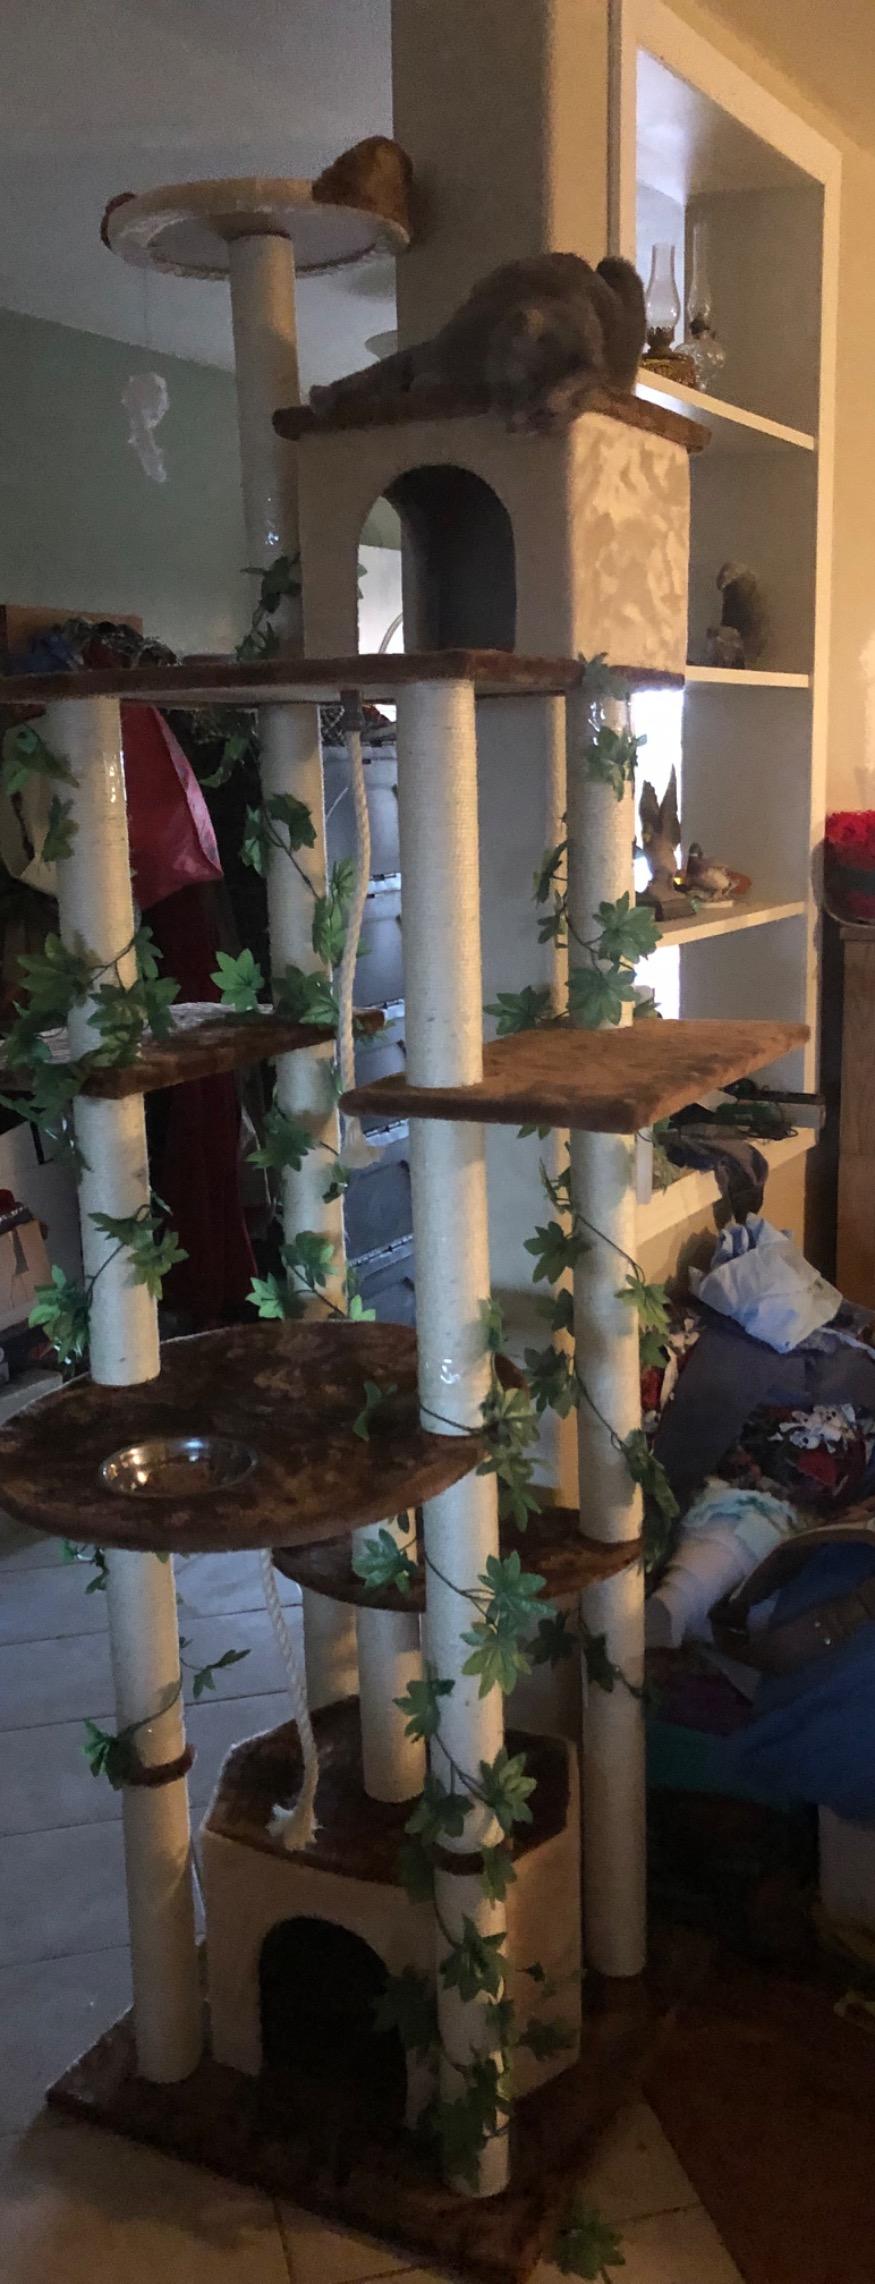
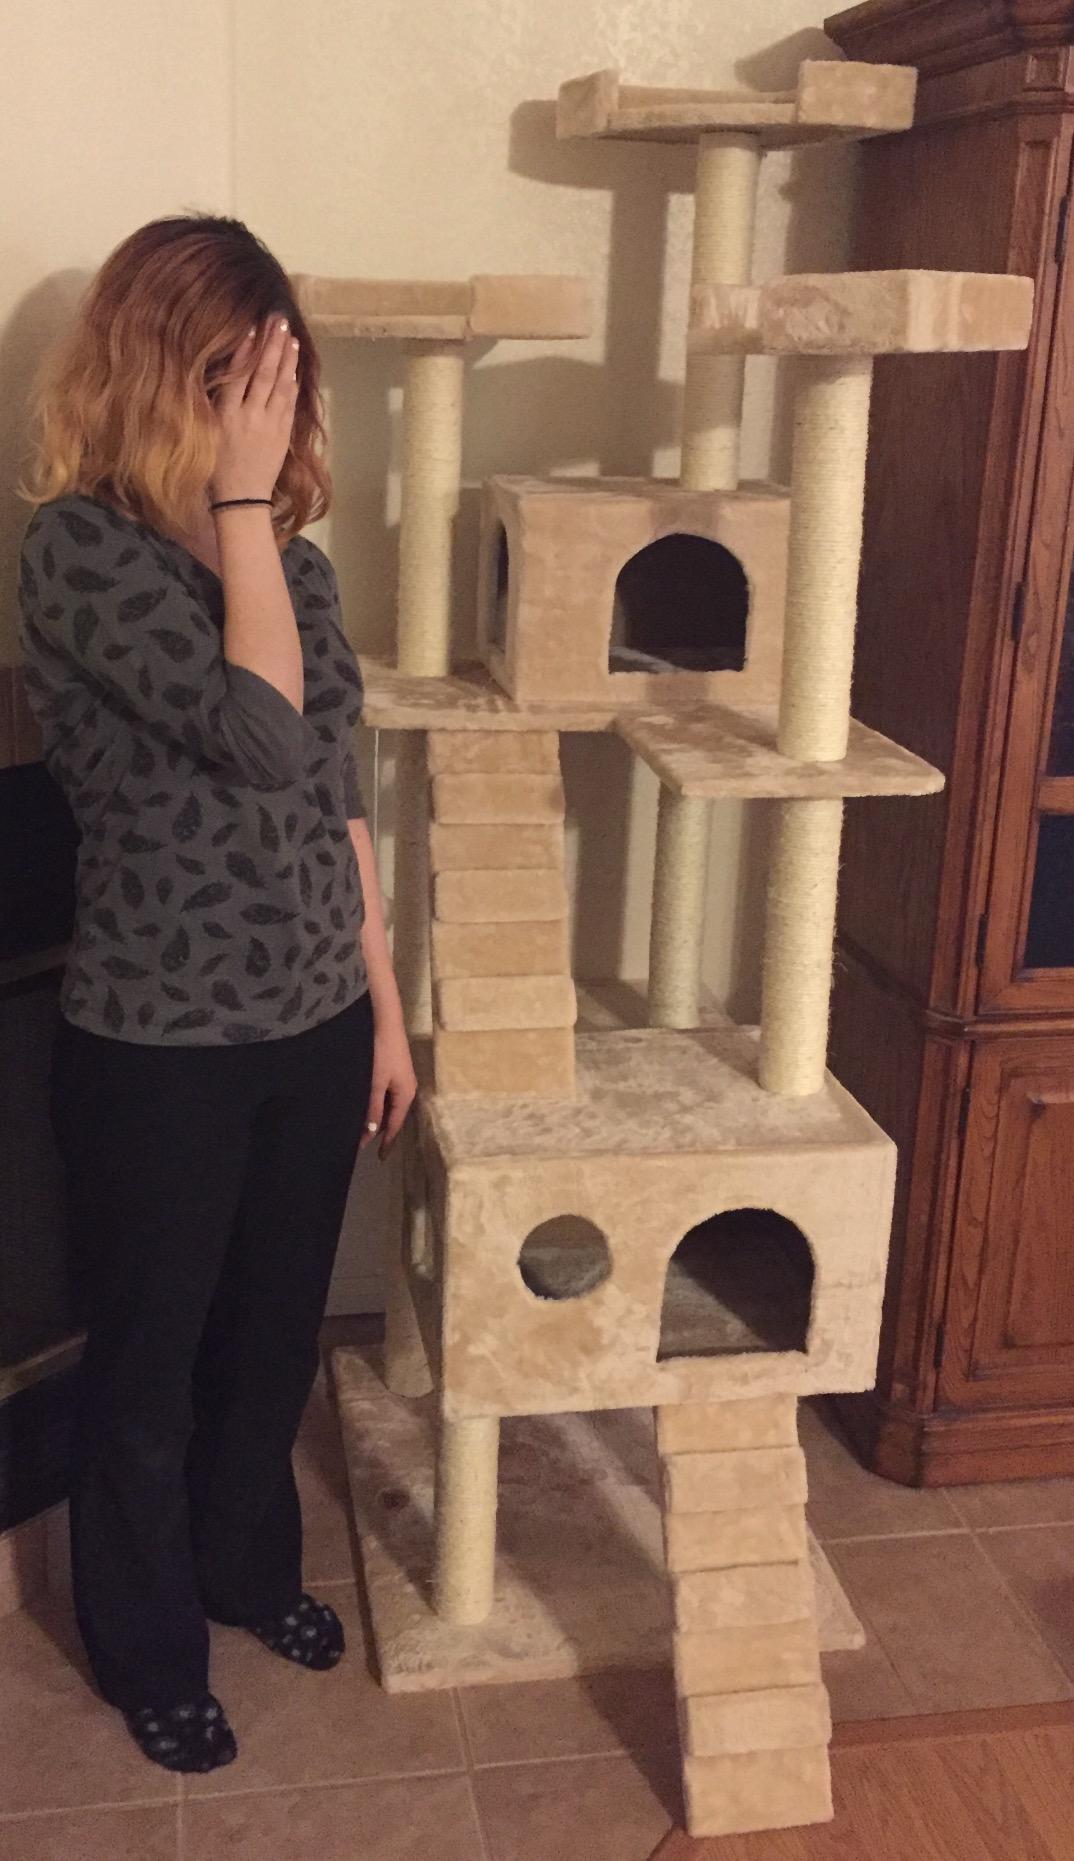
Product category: items_cat tree
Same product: no